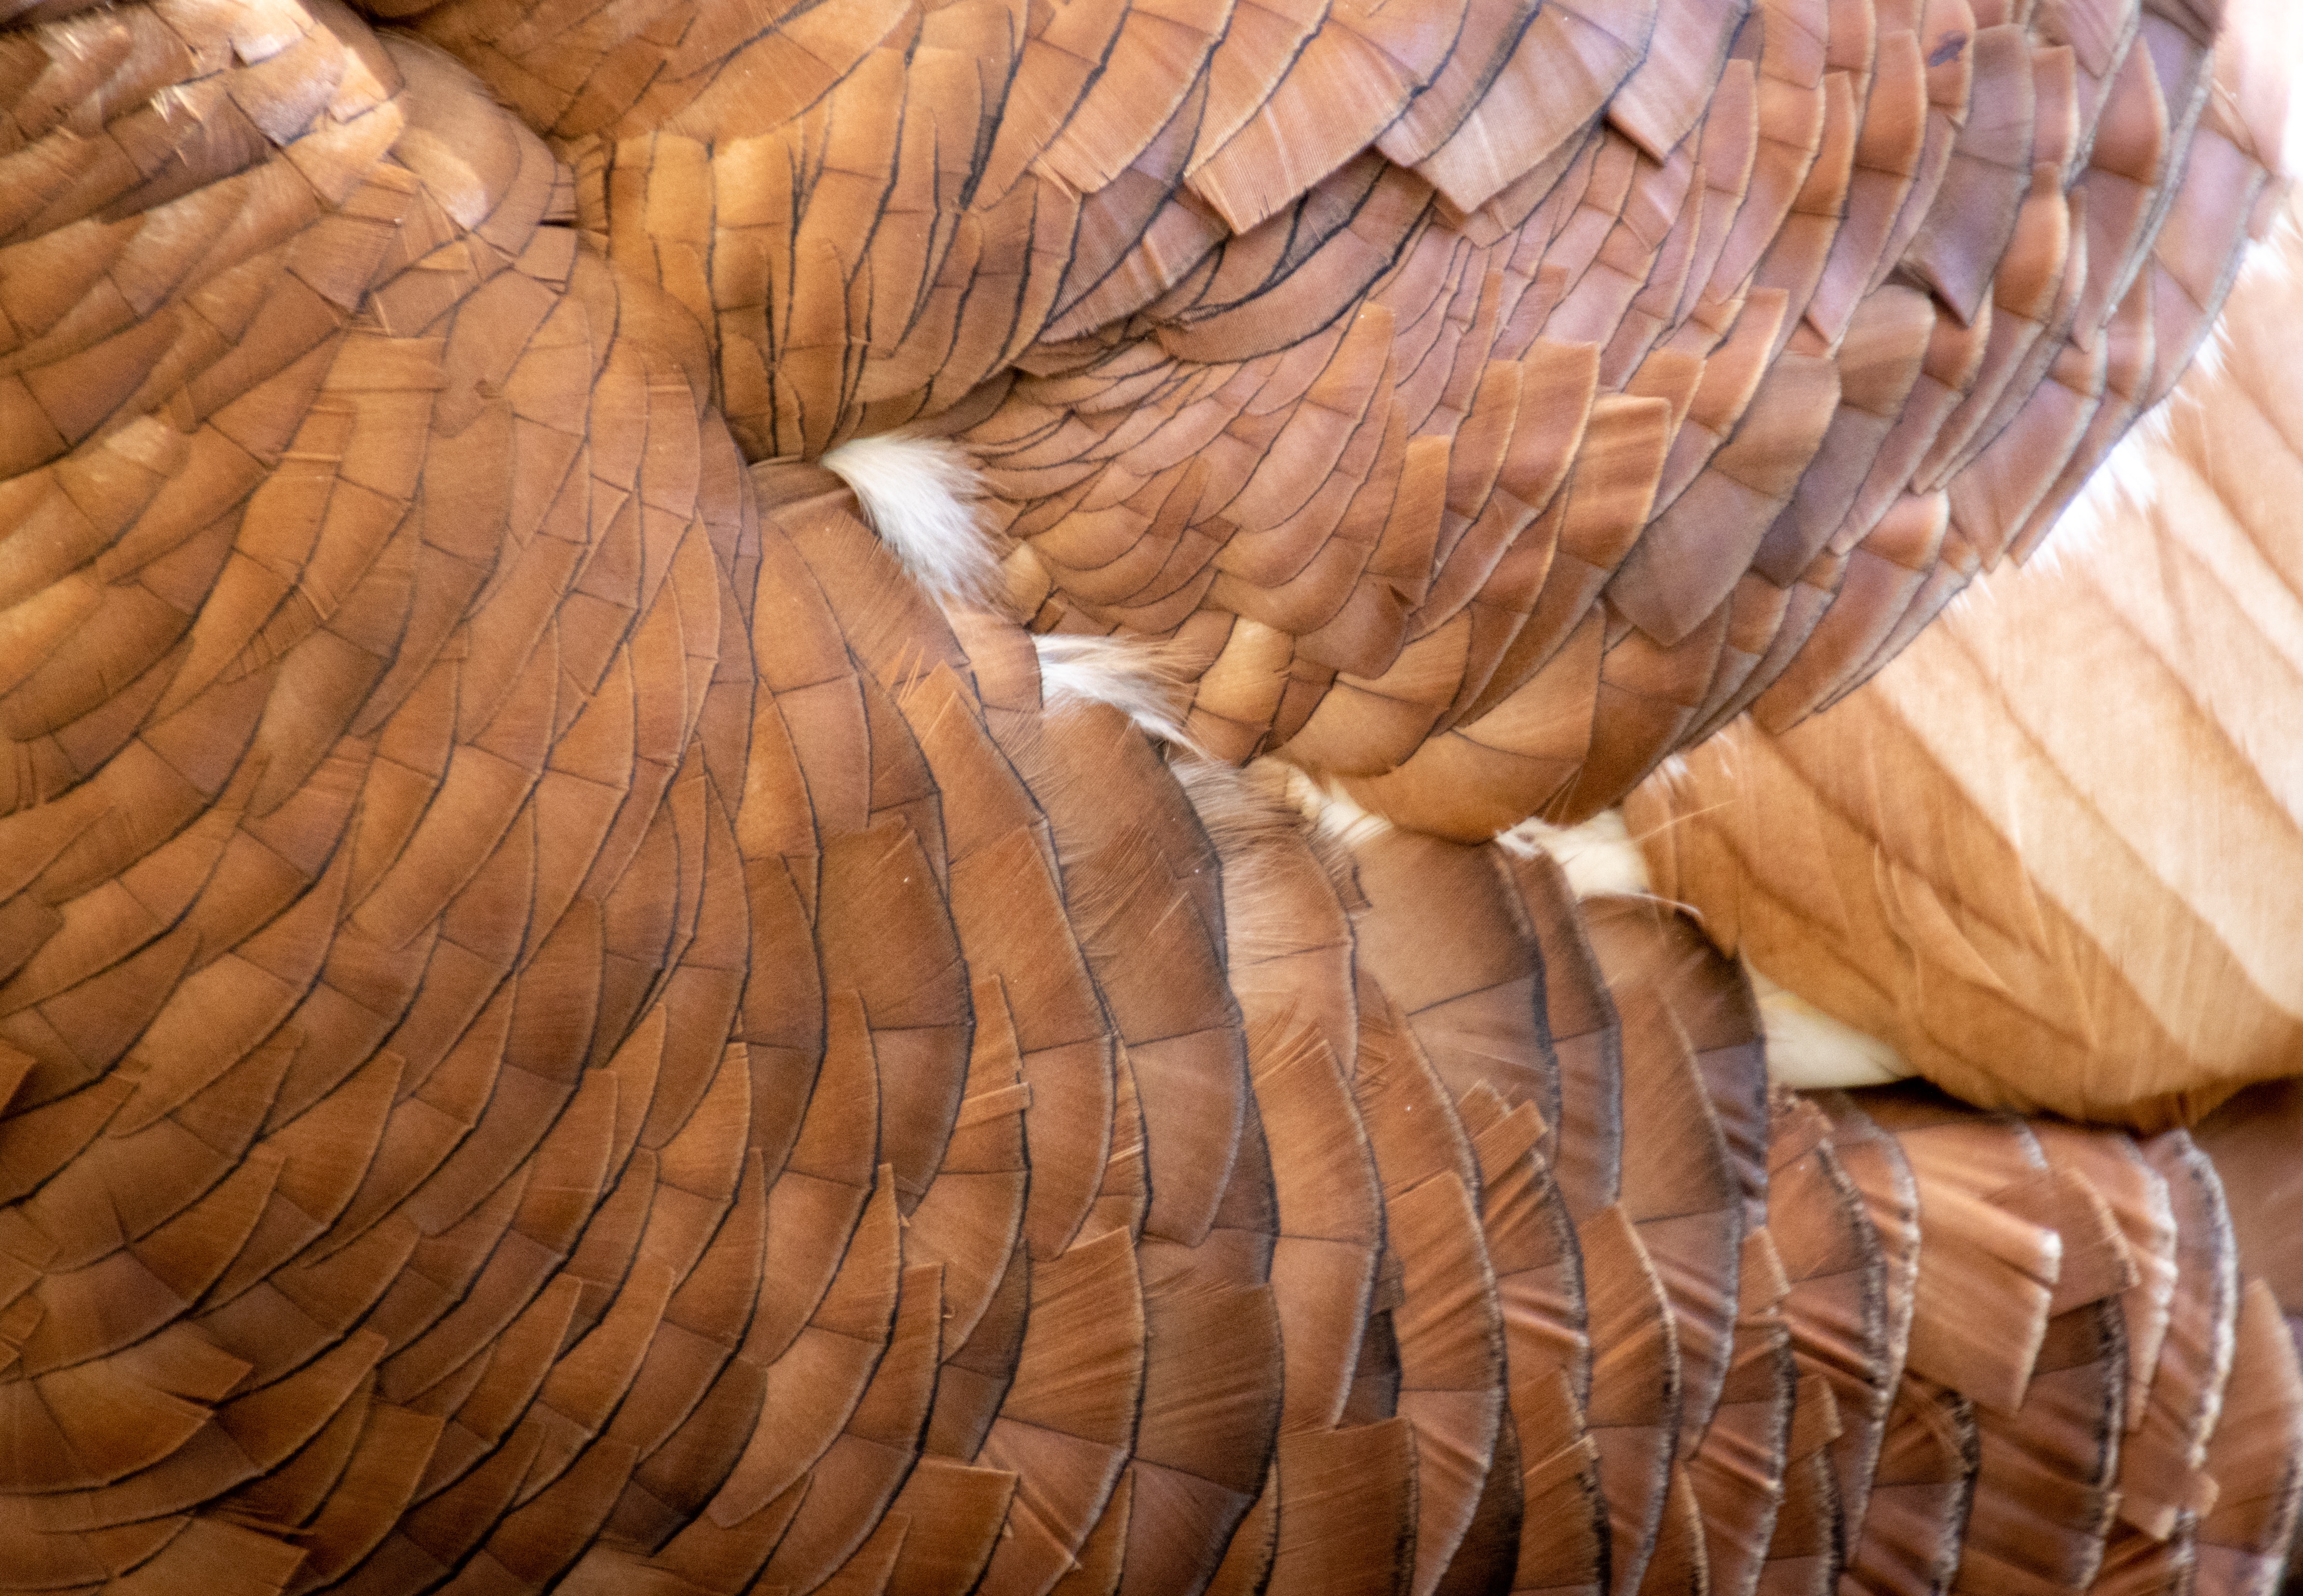
close up, wood, wildlife, wing